Raphael Warnock

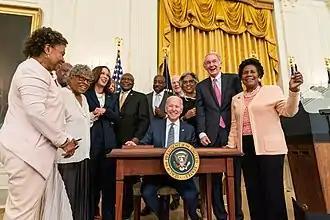
Warnock (grey necktie, behind President Biden) during the signing of Juneteenth National Independence Day Act, June 17, 2021

Since no candidate received a majority of the vote in the general election on November 8, 2022, Warnock faced Walker in a runoff election on December 6, and won. He became the first Georgia Democrat to win reelection to the Senate since Sam Nunn in 1990 and the first Deep South Democrat to win reelection to the Senate since Mary Landrieu of Louisiana in 2008.